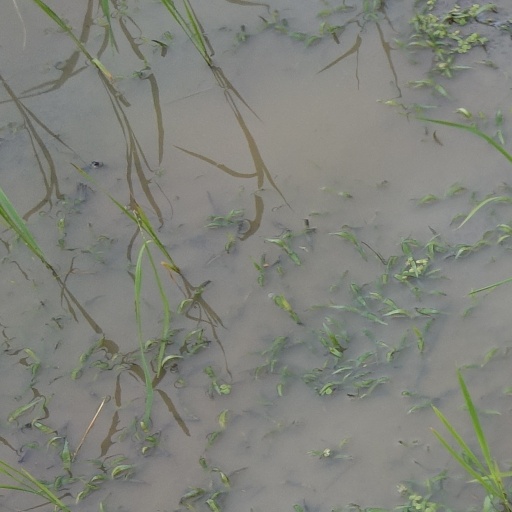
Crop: rice